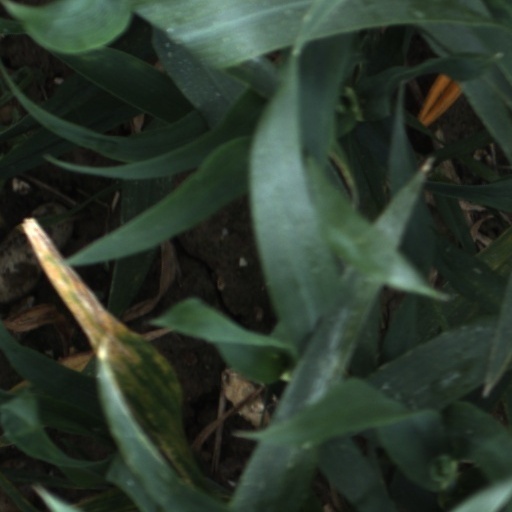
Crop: wheat